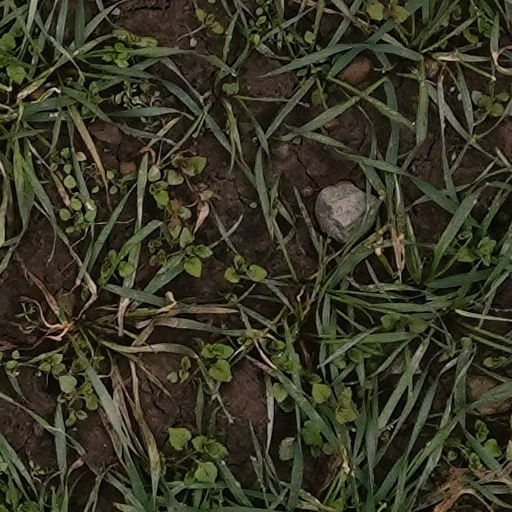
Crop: wheat